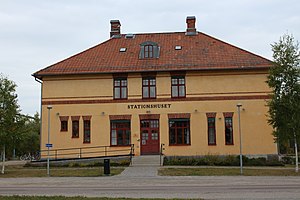
Heby kommun
Heby kommune ligger i landskapet Uppland i den sydvestlige del af det svenske län Uppsala län. Kommunens administrationcenter ligger i byen Heby. Før 1. januar 2007 lå kommunen i Västmanlands län.